Brazilian Expeditionary Force

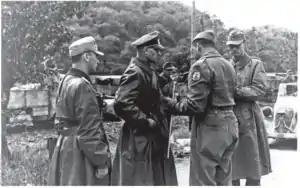
German Colonel von Kleiber in preliminary discussions with Brazilian Major Franco Ferreira, in Fornovo di Taro, about the surrender of the German 148. Infanterie-Division (plus remnants of the 90. Grenadier-Division), ending the Battle of Collecchio, on 29 April 1945.

The first missions the Brazilians undertook in close connection with the US 370th Infantry Regiment, were reconnaissance operations to the end of August. Brazilian troops helped to partially fill the gap left by divisions of the US VI Corps and French Expeditionary Corps that left Italy for Operation Dragoon, the invasion of southern France. On September 16, the 6th RCT took Massarosa. Two days later it also took Camaiore and other small towns on the way north. By then, the FEB had already conquered Monte Prano, and taken control of the Serchio valley without any major casualties. After having suffered its first reverses around Barga city, and after the arrival of the 1st RCT at the end of October, the FEB was directed to the base of the northern Apennines, on the border between Tuscany and Emilia-Romagna regions, where it would spend the next months facing the harsh winter and the resistance of the Gothic Line. Allied forces were unable to break through the mountains over the winter and an offensive by German and Italian divisions to the left of the FEB sector, against the US 92nd Infantry Division, required the assistance of the 8th Indian Infantry Division before it was repelled.